Aco Stojkov

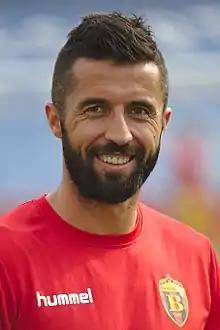
Stojkov with Vardar in 2017

Aco Stojkov (born 29 April 1983) is a Macedonian former professional footballer who played as a striker.